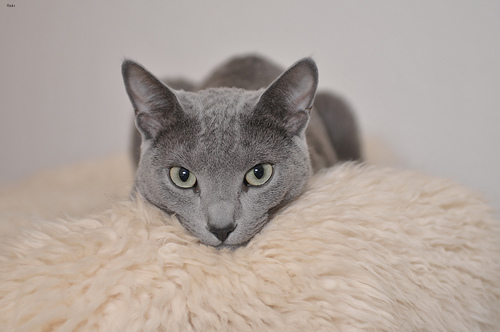
Animal: cat
Breed: russian_blue